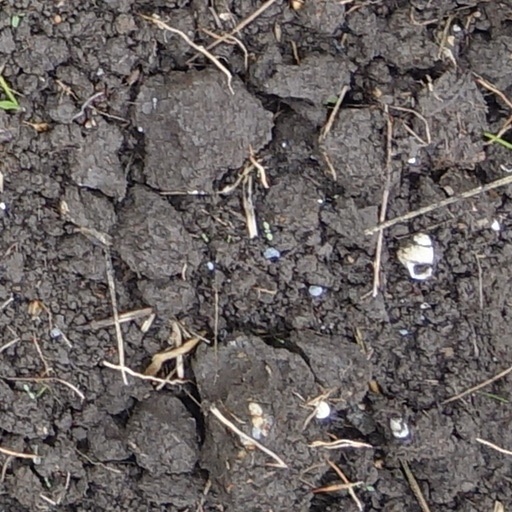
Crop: wheat